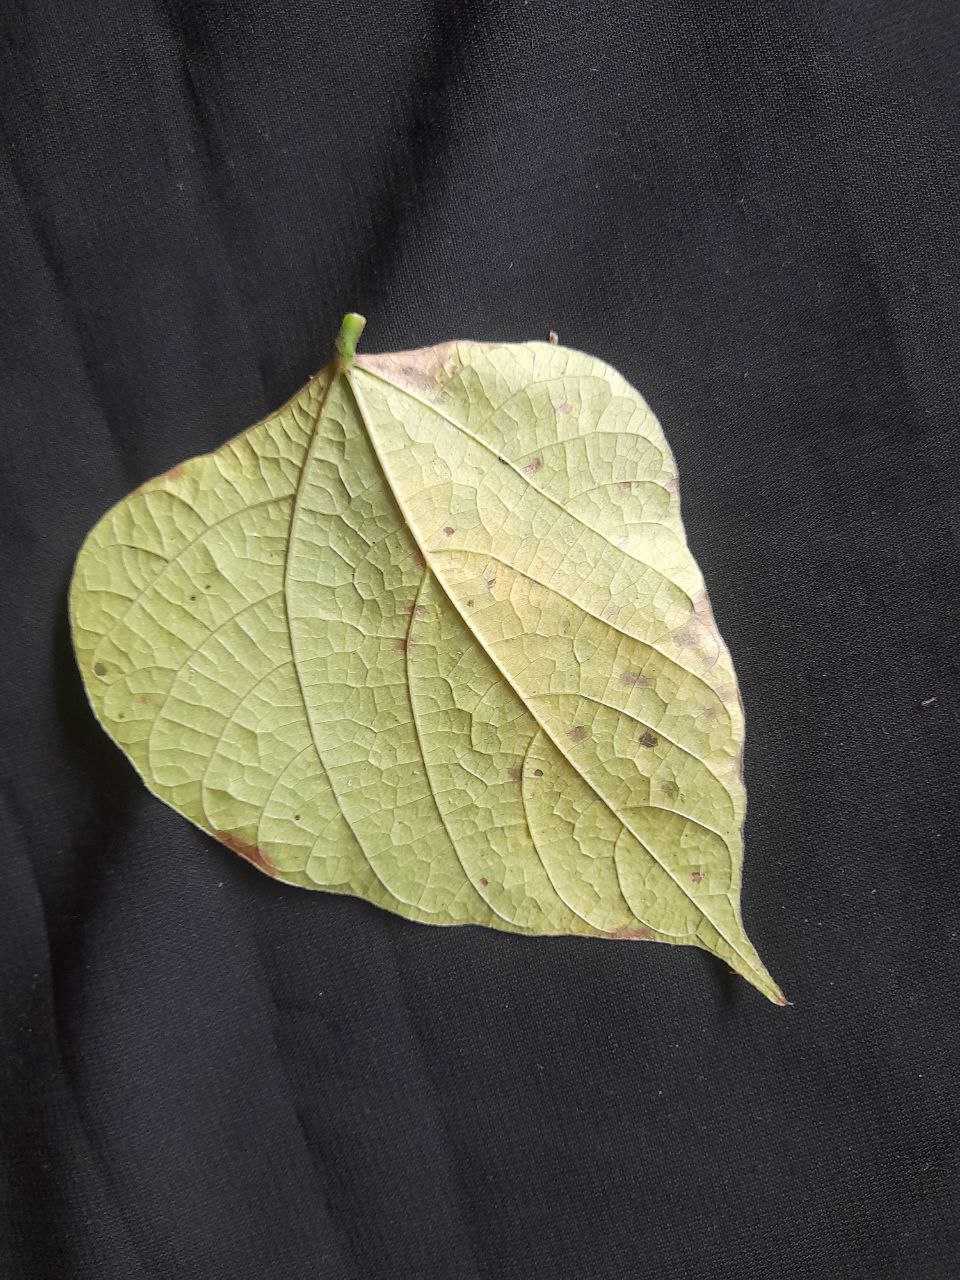
Crop: bean
Leaf condition: Rust